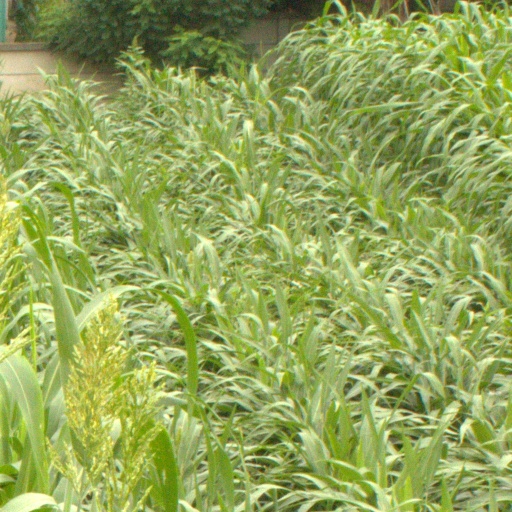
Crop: sorghum